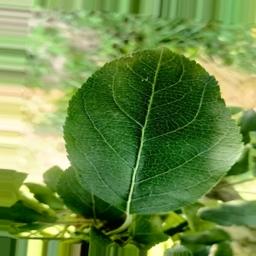
Label: Healthy